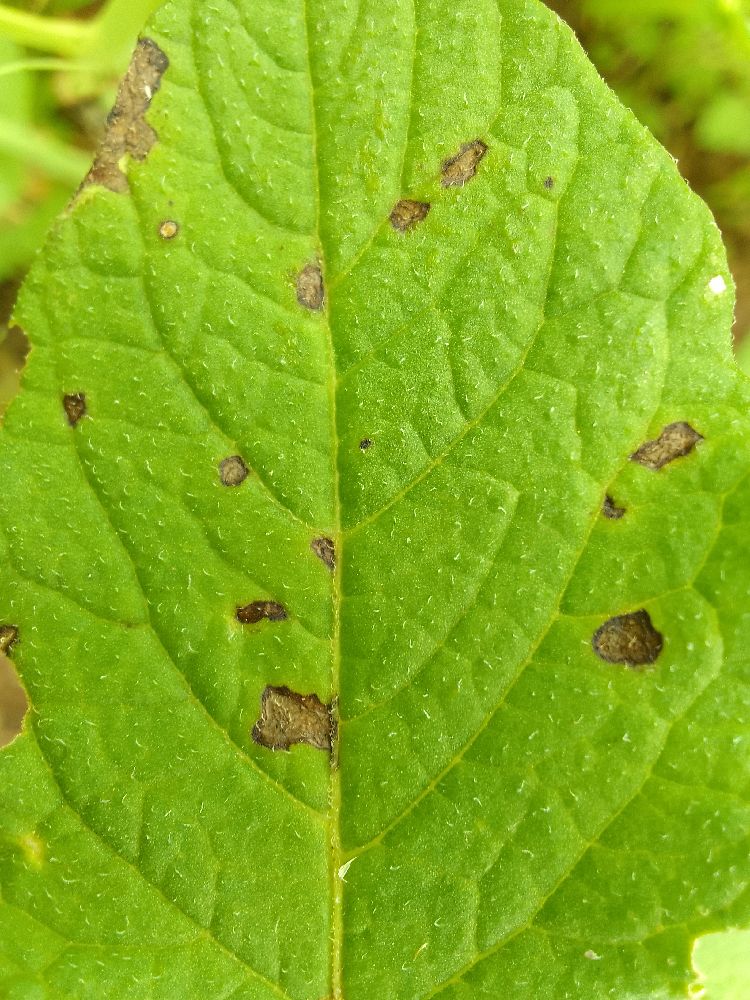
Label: Early blight